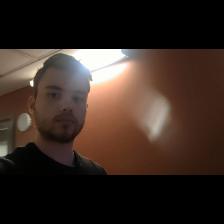
Label: Human